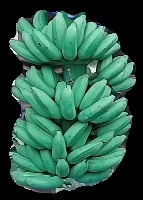
Variety: elakki-bale
Grade: grade1